James Brochin

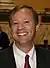
Brochin in 2009

Brochin was sworn into the Maryland Senate on January 8, 2003. He has described himself as a centrist with socially liberal views, while "The Baltimore Sun" has described him as an independent and conservative-leaning Democrat and as one of the most conservative Democratic members of the Maryland Senate. Brochin was a member of the Judicial Proceedings Committee from 2003 to 2004, afterwards serving on the Education, Health, and Environmental Affairs Committee until 2007, after which he returned to the Judicial Proceedings Committee for the remainder of his tenure. From 2016 to 2019, Brochin served as the chair of the Baltimore County Delegation.